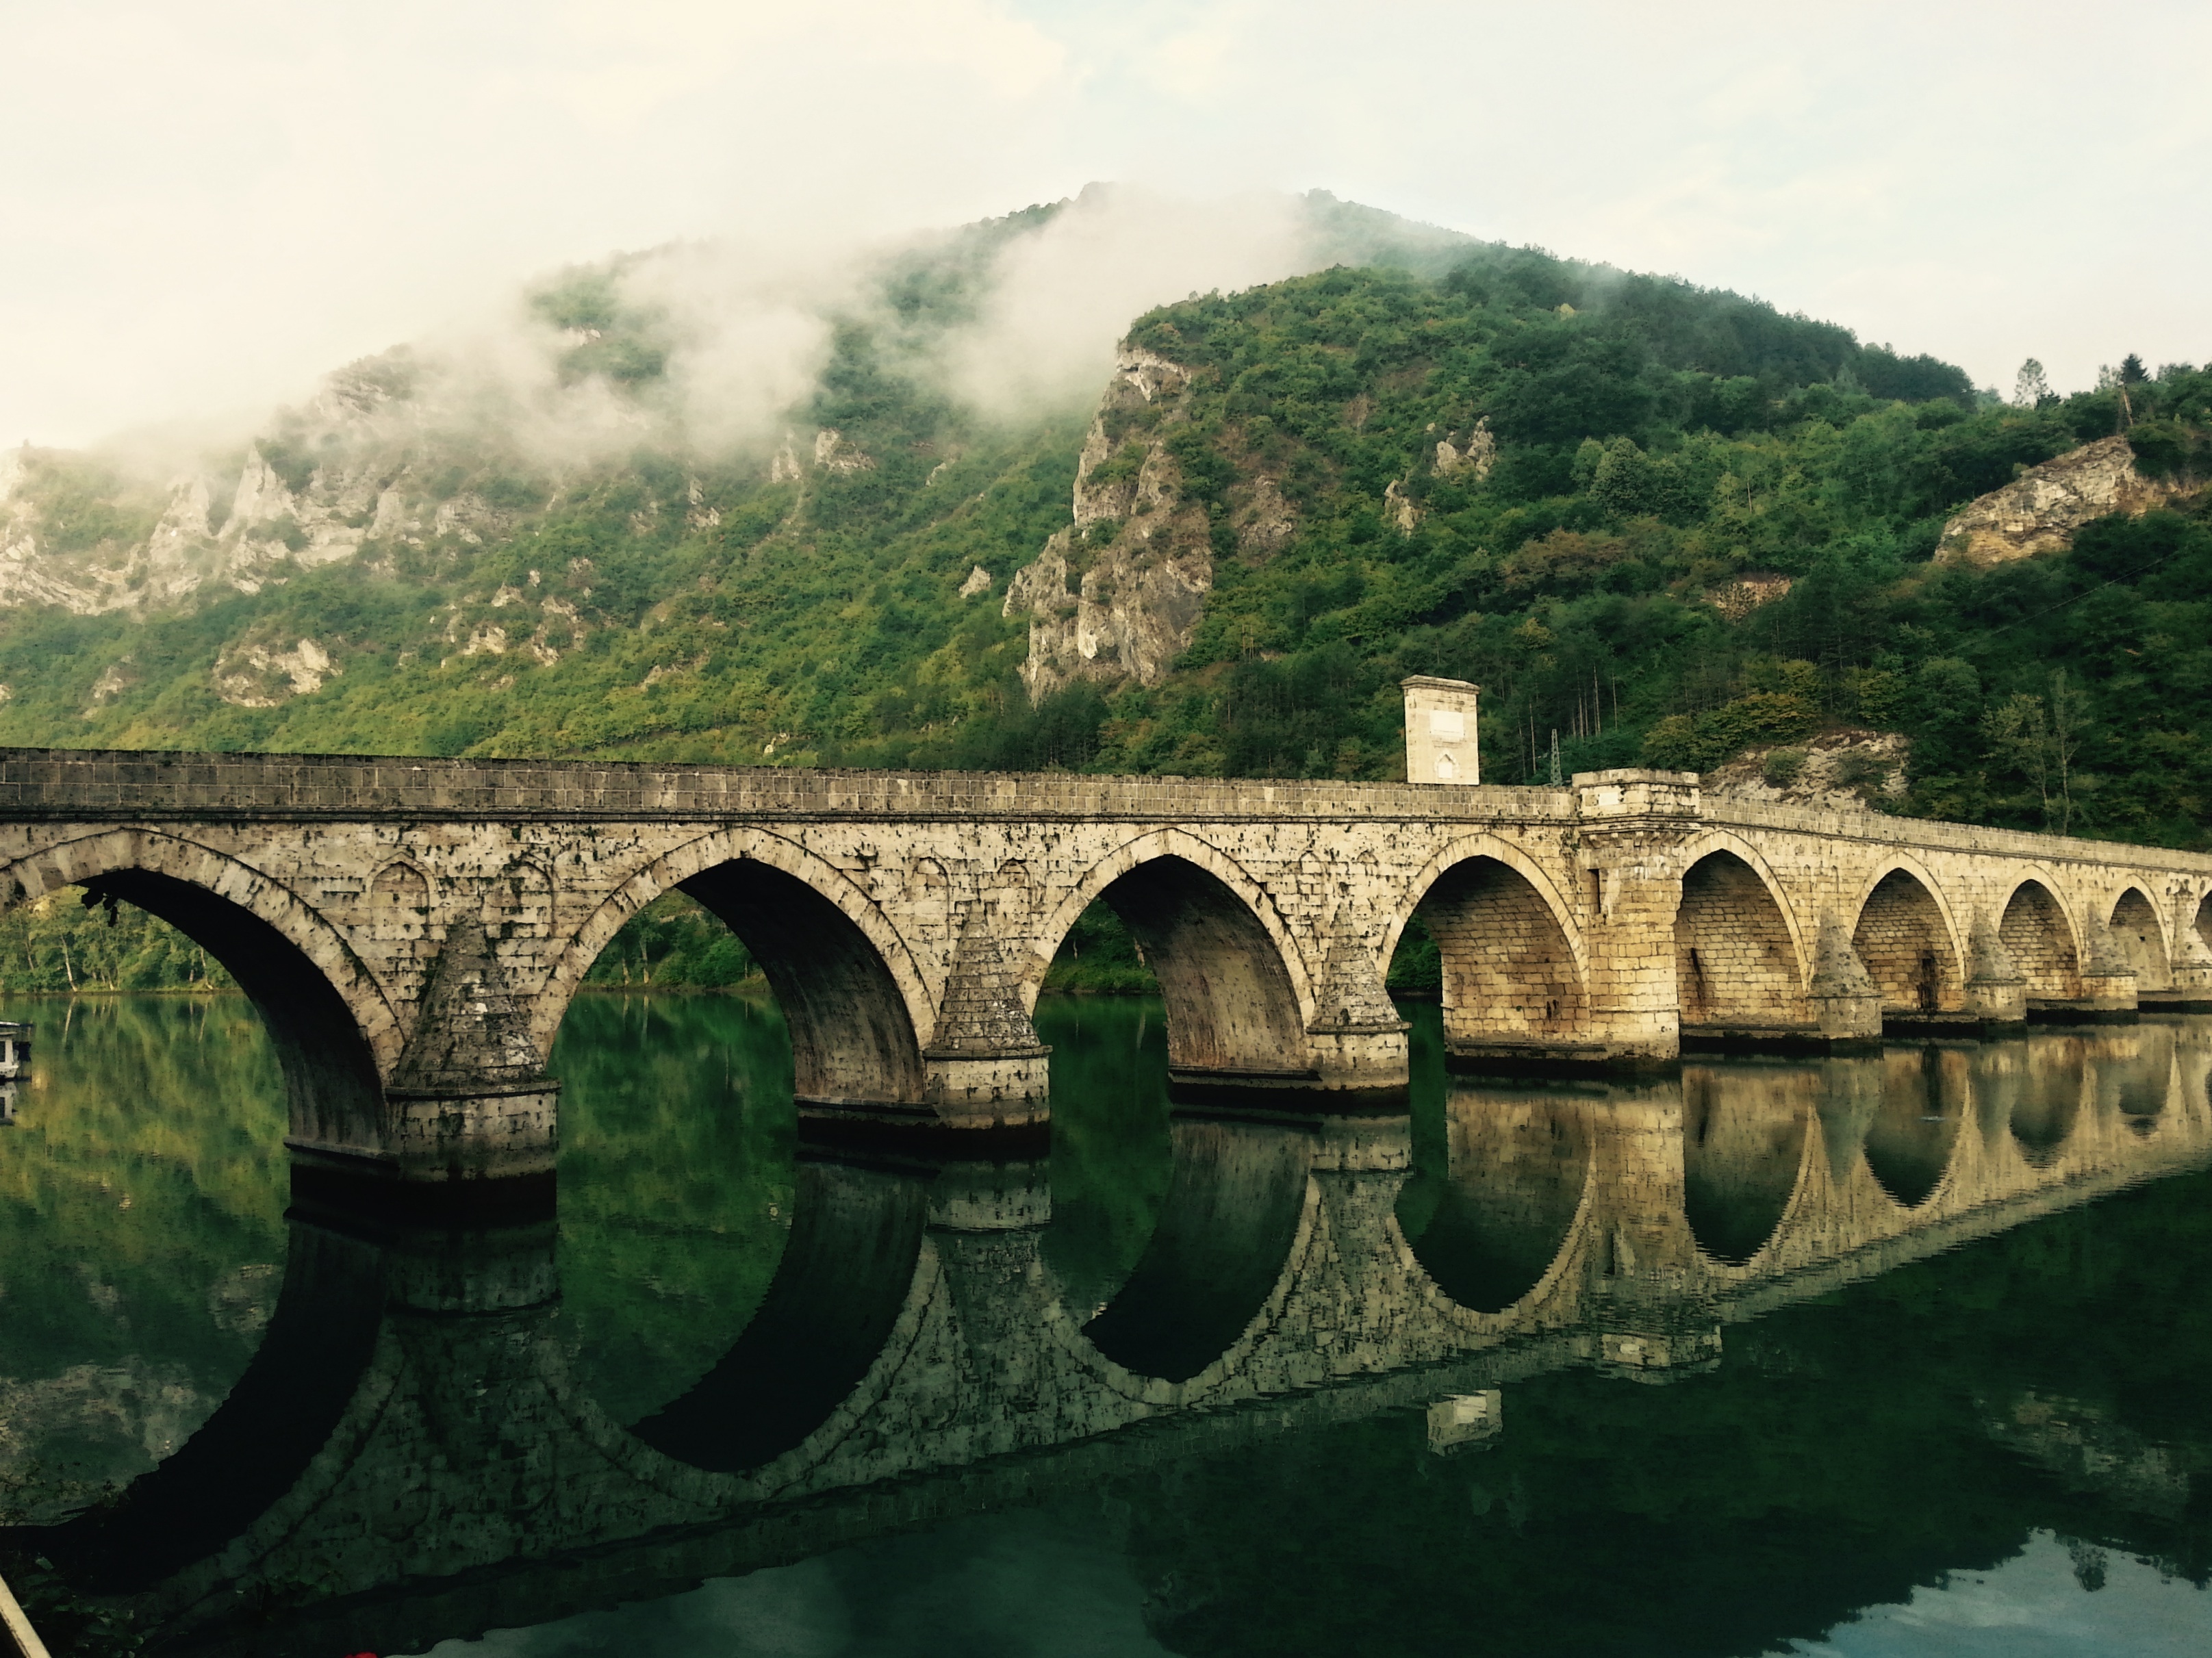
bridge, river, transport, reflection, waterway, viaduct, arch bridge, nonbuilding structure